Johnny Dark

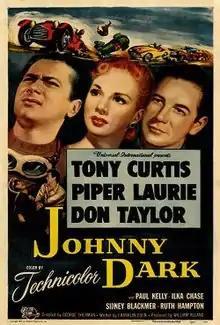
Theatrical release poster by Reynold Brown

Johnny Dark is a 1954 American Technicolor comedy drama action film directed by George Sherman and starring Tony Curtis, Piper Laurie and Don Taylor. It was produced and distributed by Universal Pictures.